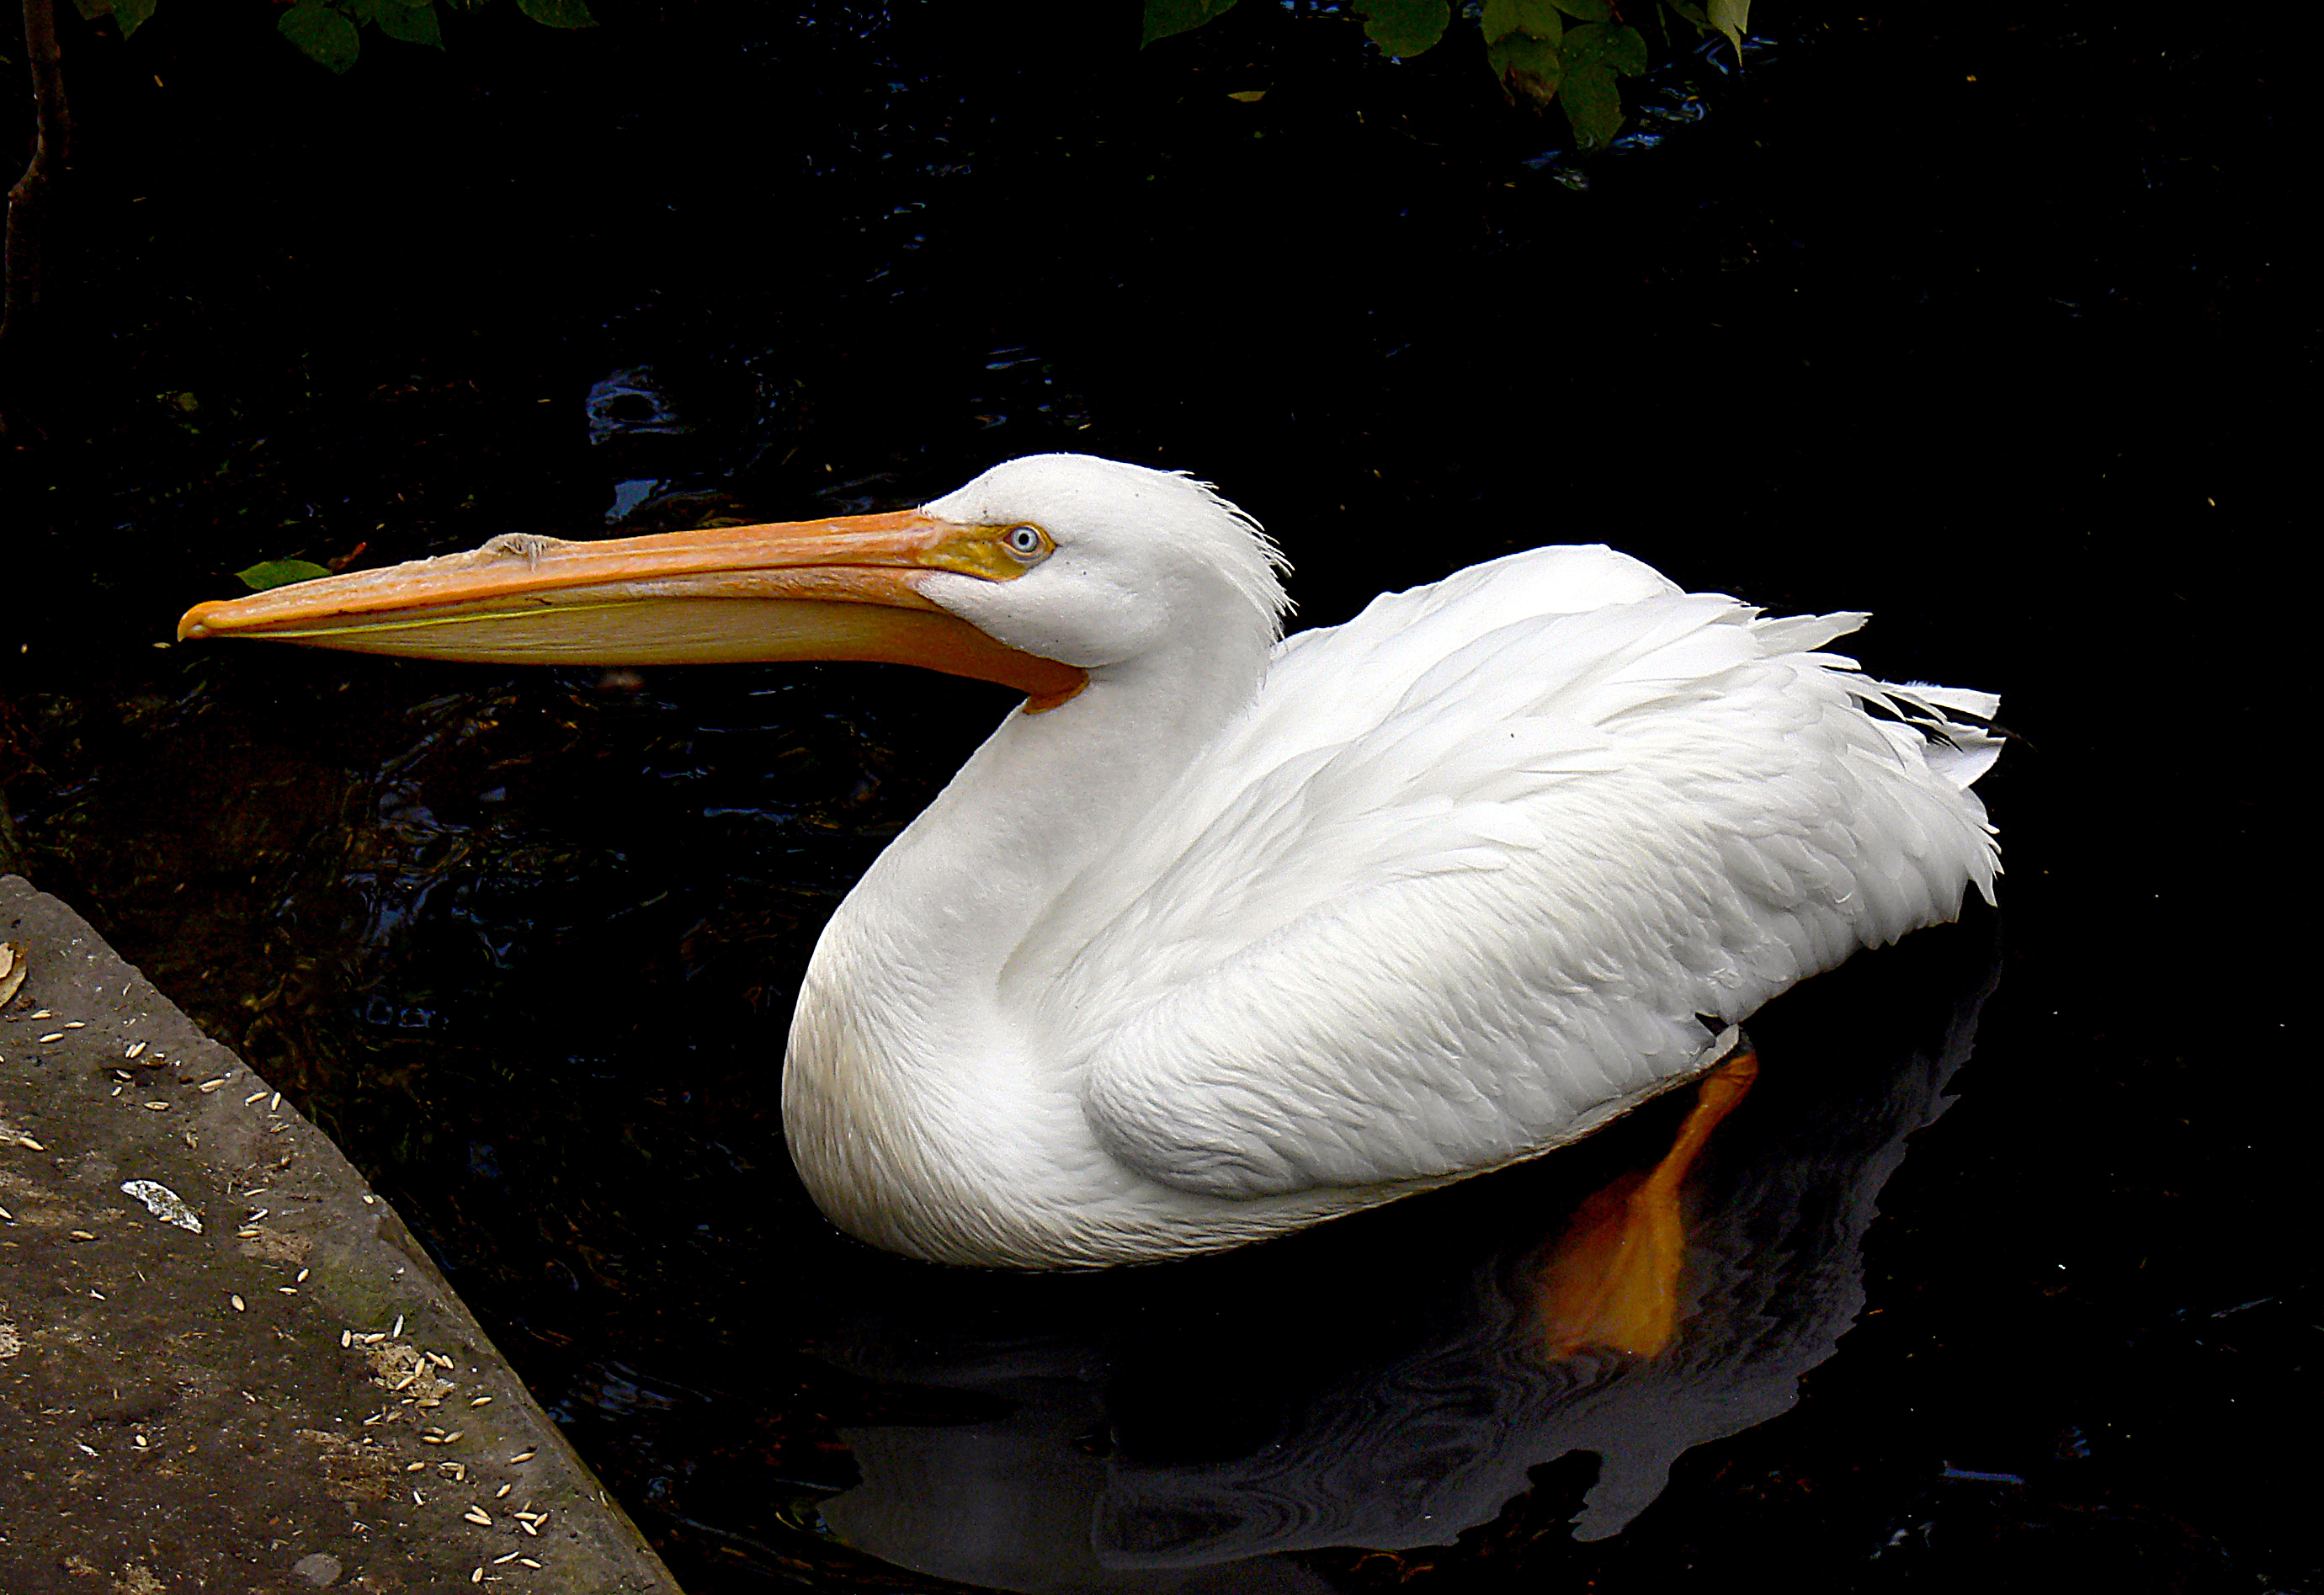
bird, wing, pelican, seabird, wildlife, beak, fauna, publicdomain, vertebrate, bridgecameras, egret, whitebirds, pelicans, verylargebirds, zoosnature, largebeaks, americanwhitepelican, water bird, pelecaniformes